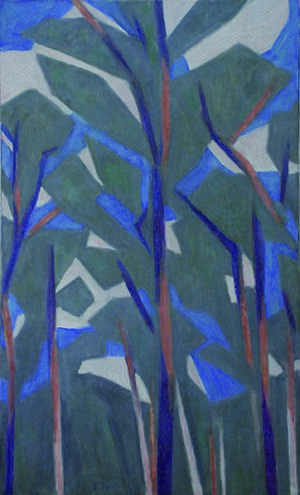
Tableau ""Vent d'ouest"" par Jean Bouvier"
Jean Bouvier est un peintre français né au Mans en 1924.